Alexandrine of Mecklenburg-Schwerin

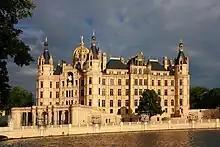
The childhood home of Duchess Alexandrine, the castle in Schwerin in Northern Germany

Alexandrine was born a Duchess of Mecklenburg-Schwerin on Christmas Eve of 1879, in the city of Schwerin, the capital of the vast Grand Duchy of Mecklenburg-Schwerin in Northern Germany. Her father was Frederick Francis, Hereditary Grand Duke of Mecklenburg-Schwerin; who was the eldest son of and heir to the reigning Grand Duke Frederick Francis II. Her mother was Grand Duchess Anastasia Mikhailovna of Russia, who was a granddaughter of Emperor Nicholas I of Russia. Alexandrine was her parents' first child, and was born eleven months after their wedding in St. Petersburg. She was born in the Neustadt Palace (New Town Palace) in Schwerin, which was her parents' residence in the city at the time.